Briarwood Mall

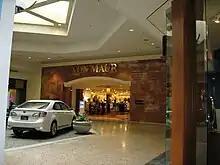
Briarwood Mall entrance to Von Maur, 2010

In 2007, Simon Properties gained control of the Mills. It is Simon's first managed property in the state of Michigan.